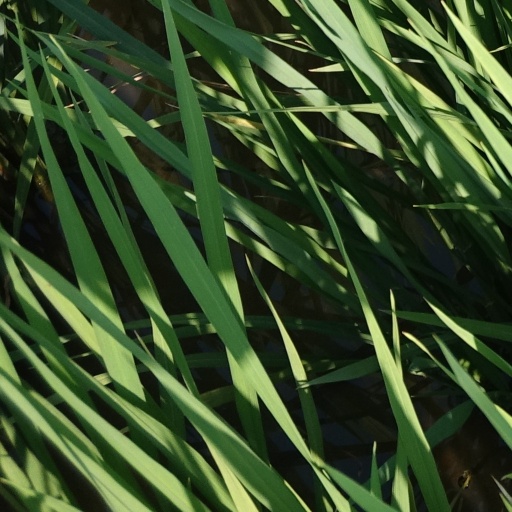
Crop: rice